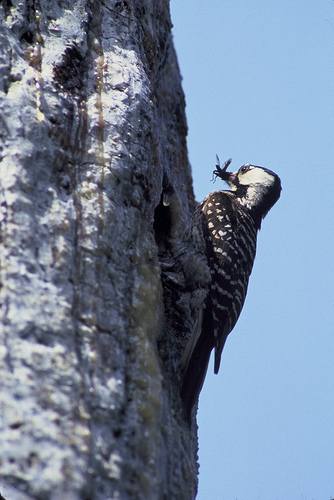
a black bird with whitish spots all over its body in a striped pattern, and a white face.
this bird has black and white wings where the coloring looks like the wings are striped.
this bird has white head and a brown with white body.
this is a large bird with black all over and white stripes throughout the wingbars.
a bird with a white head and black with white striped back, wings, and rump.
a small bird with a white & black head and nape, the bill is short and pointed, with black and white covering the rest of its body.
this bird has wings that are brown and white and has a black nape
this bird is black with white and has a long, pointy beak.
this bird has black and white spots all over, with a long thick bill.
bird has a brown and white striped pattern to it's body, with a dark brown crown, brown eye ring, and white cheeks.
Species: Red Cockaded Woodpecker